Two Buttes Gymnasium

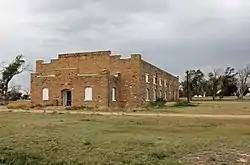
The property in 2015.

The Two Buttes Gymnasium is an ashlar sandstone-walled single-story gym building located at 5th and C Sts. in Two Buttes, Colorado. It was built during 1935–37 as a Works Progress Administration (WPA) project in style that has been termed WPA Rustic architecture.